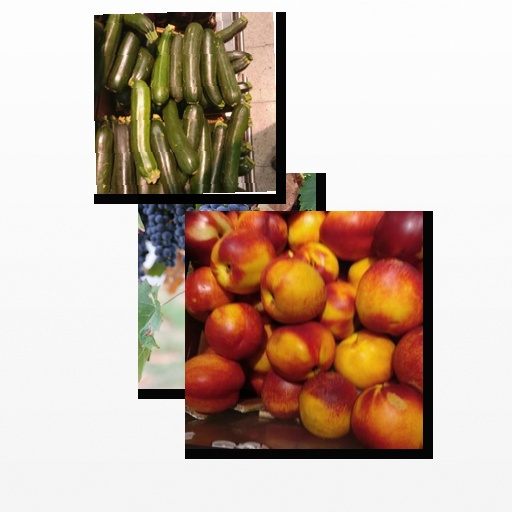
Food items: grapes, zucchini, nectarine